Sen. Joseph O. Clark House

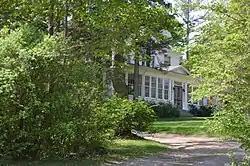
Seen from the street

Sen. Joseph O. Clark House is a historic home located at Glen Campbell, Indiana County, Pennsylvania. It was built between 1900 and 1924, and is in the Colonial Revival-style.